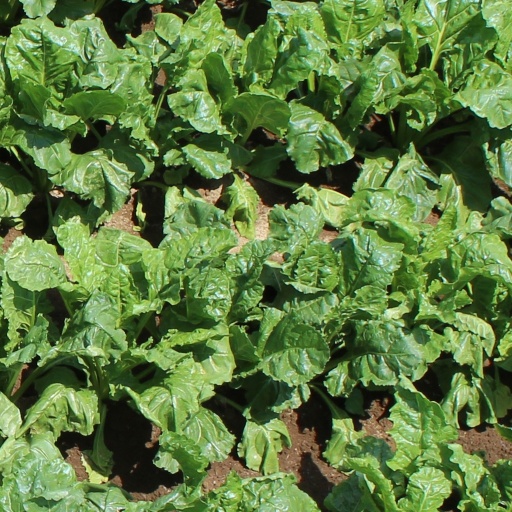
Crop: sugar beet